Charles S. Bryan

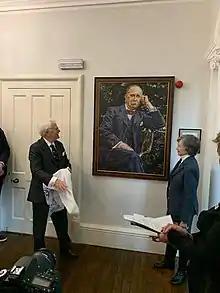
Unveiling of portrait of Sir William Osler by Charles S. Bryan and his wife Donna. Taken in Oxford, 2020

In 1974, he returned to Columbia after completing training at both the Johns Hopkins and the Vanderbilt University Medical Center and then entered private practice in internal medicine and infectious diseases. In 1977, he became a charter faculty member at the UofSC, where he has served as director of the Division of Infectious Diseases between 1977 and 1993, chair of the Department of Medicine between 1992 and 2000, and director of the Center for bioethics and medical humanities from 2000.